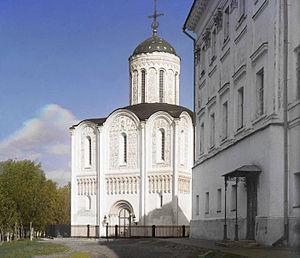
1190 : construction de l’église collégiale de Saint-Martin-de-Pressigny.